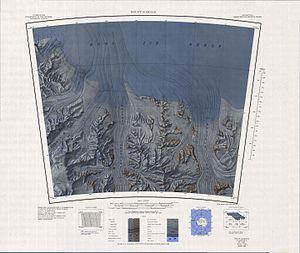
Le glacier Axel Heiberg est un glacier de vallée de 48 km de long, descendant du plateau Antarctique jusqu'à la barrière de Ross entre le chaînon Herbert et le mont Don Pedro Christophersen, dans la chaîne de la Reine-Maud.